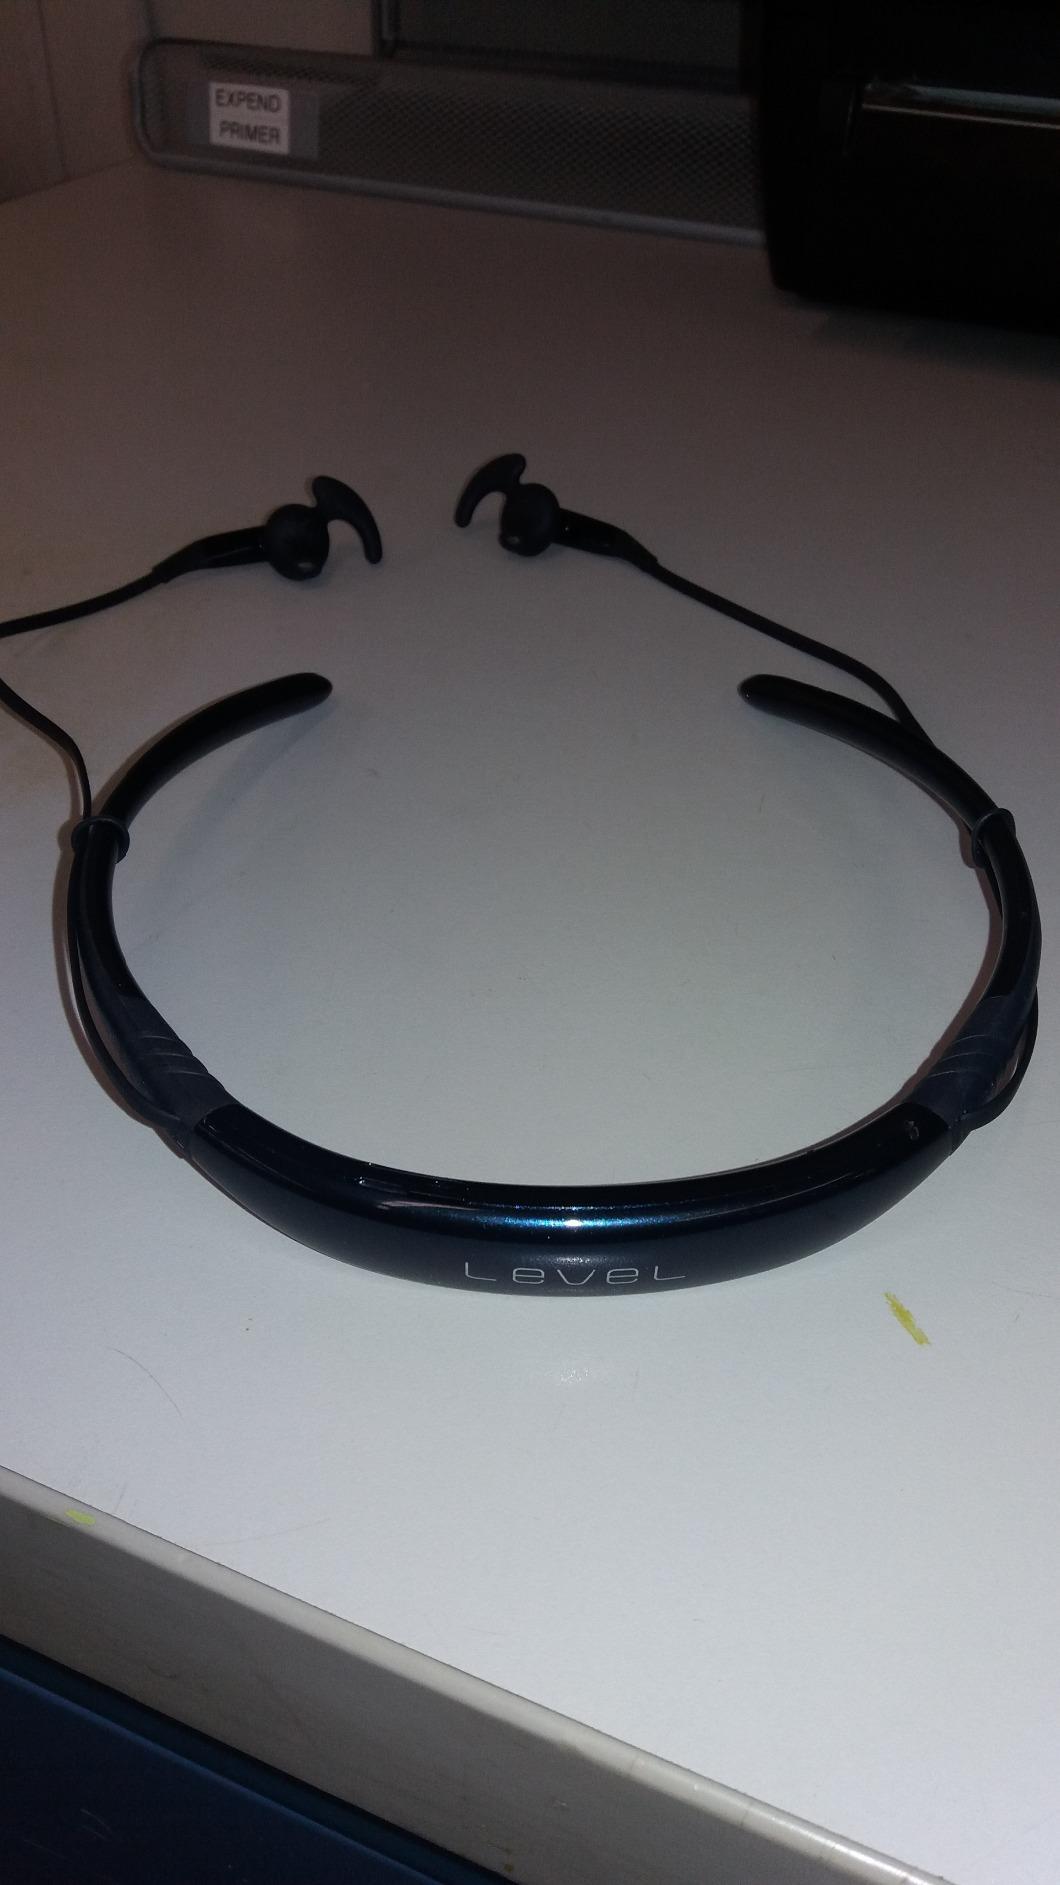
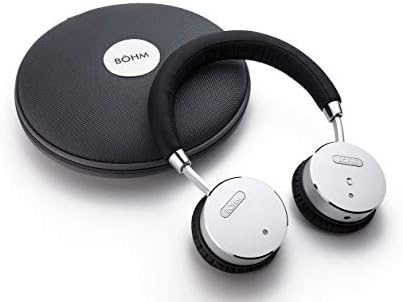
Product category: headphones
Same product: no